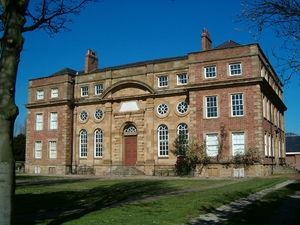
Le cimetière anglo-saxon de Street House est un lieu de sépulture en usage dans la deuxième moitié du VIIᵉ siècle, au début de la période anglo-saxonne de l'histoire de l'Angleterre. Il est situé dans la ferme de Street House, près de la ville de Loftus, dans le Yorkshire du Nord.
Cette liste des musées du North Yorkshire, Angleterre contient des musées qui sont définis dans ce contexte comme des institutions qui recueillent et soignent des objets d'intérêt culturel, artistique, scientifique ou historique. leurs collections ou expositions connexes disponibles pour la consultation publique. Sont également inclus les galeries d'art à but non lucratif et les galeries d'art universitaires. Les musées virtuels ne sont pas inclus.